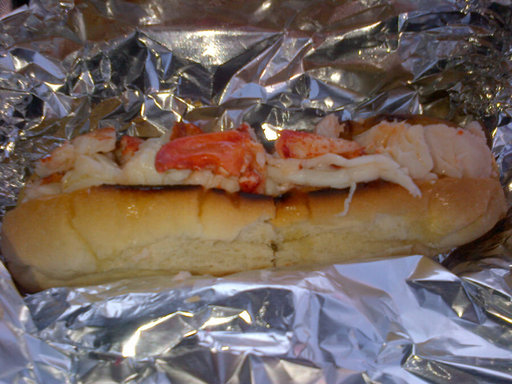
Label: lobster_roll_sandwich